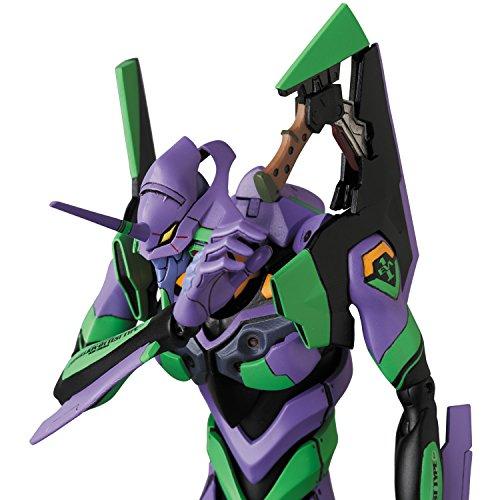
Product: Medicom Neon Genesis Evangelion: Eva Evangelion Unit 01 Shogo-Ki Maf Ex Action Figure
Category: Toys & Games | Toy Figures & Playsets | Action Figures
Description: From the classic anime.
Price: $102.53
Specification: ProductDimensions:2.5x1x7.5inches|ItemWeight:12ounces|ShippingWeight:12ounces(Viewshippingratesandpolicies)|DomesticShipping:ItemcanbeshippedwithinU.S.|InternationalShipping:ThisitemcanbeshippedtoselectcountriesoutsideoftheU.S.LearnMore|ASIN:B07DVN4NCC|Itemmodelnumber:MAY189149|Manufacturerrecommendedage:15yearsandup